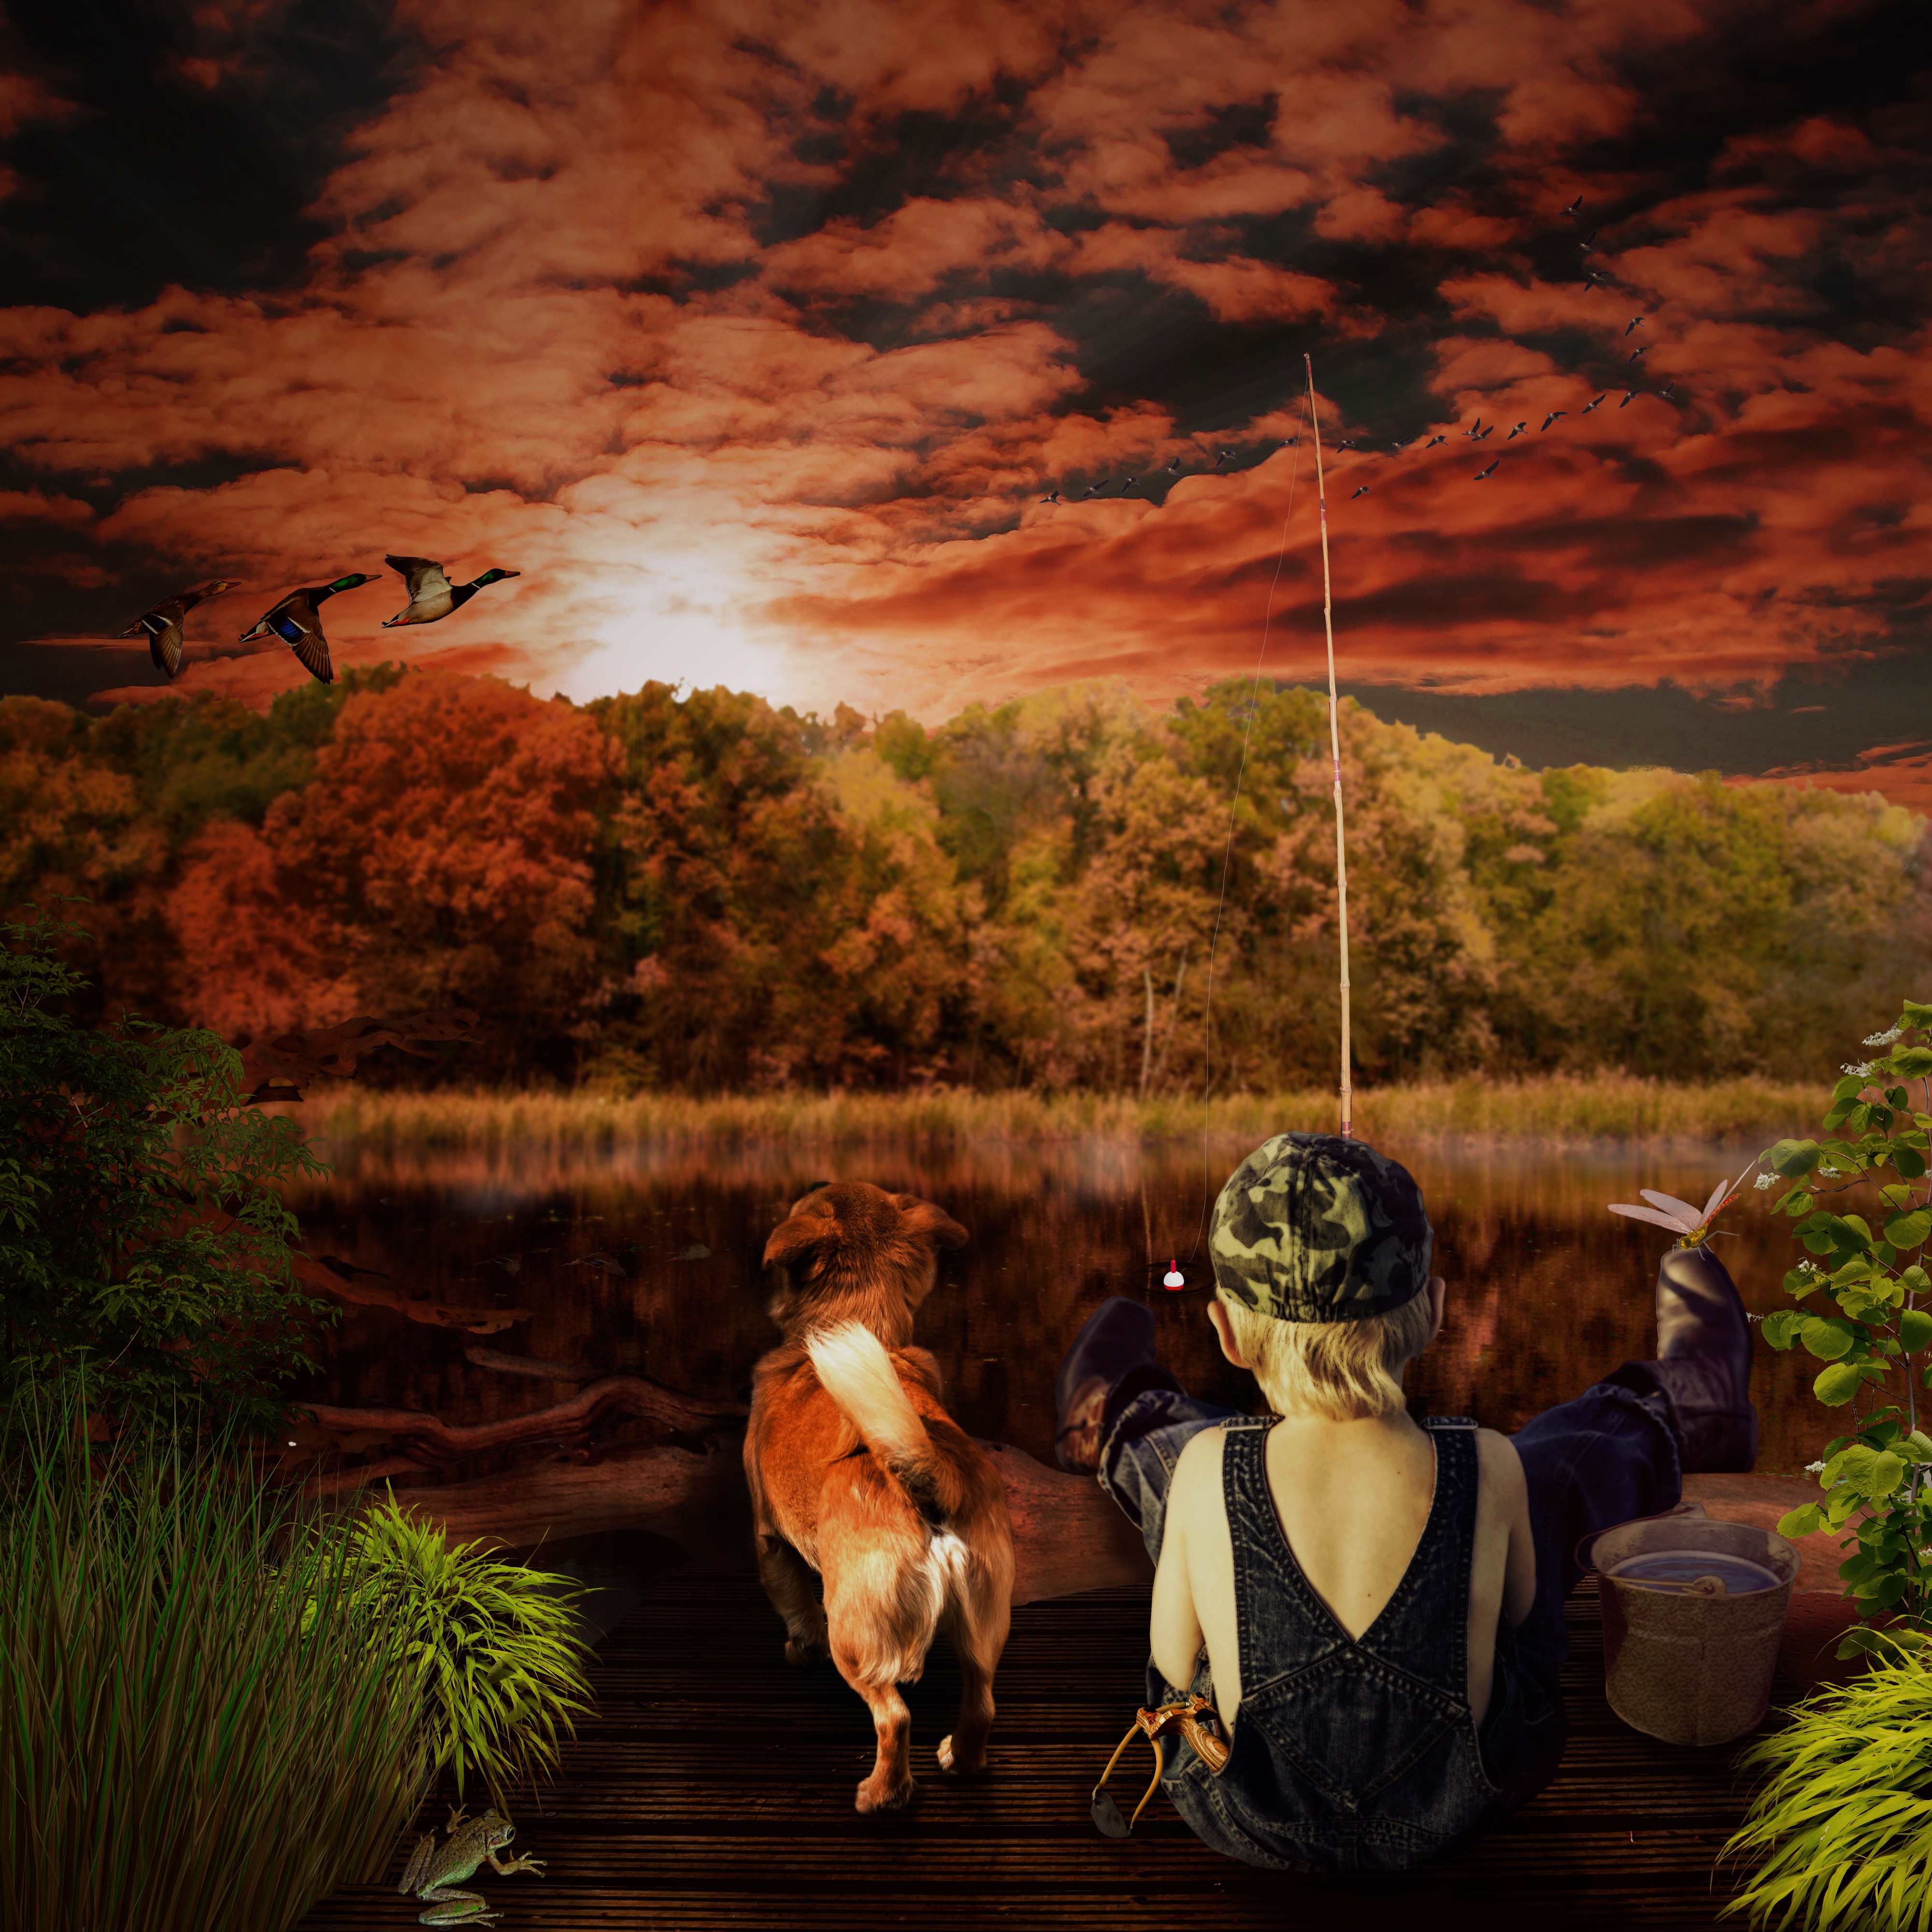
landscape, tree, nature, forest, sunset, night, sunlight, morning, flower, dog, evening, fishing, autumn, child, fish, season, figure, screenshot, spacer, the fisherman